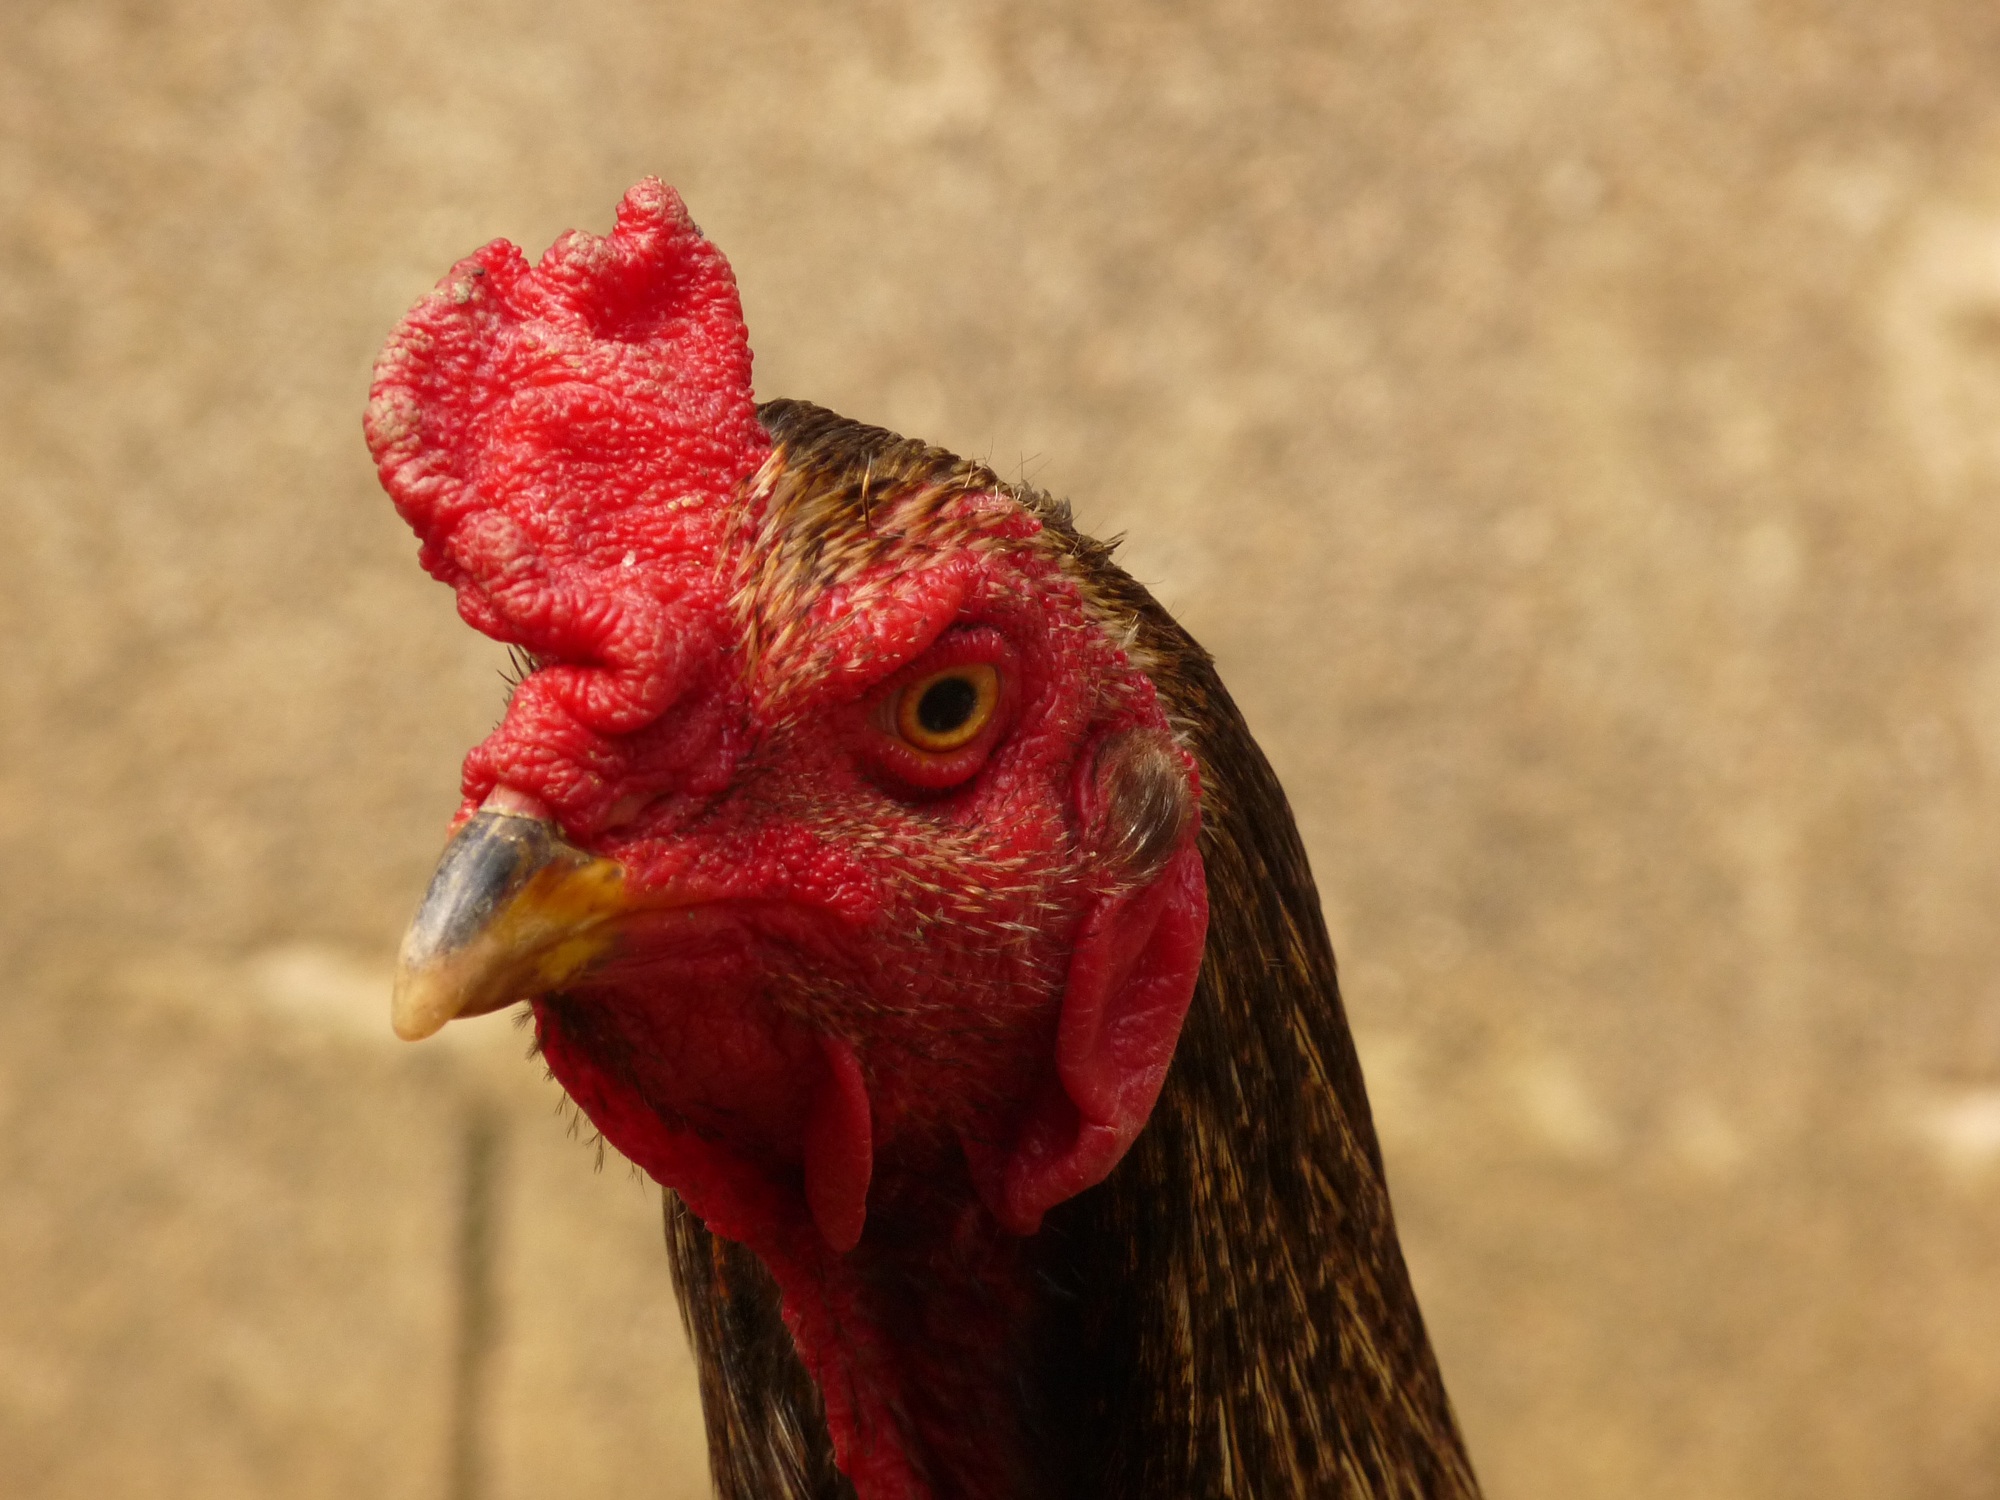
nature, bird, animal, red, beak, chicken, fowl, fauna, rooster, cock, close up, galliformes, vertebrate, phasianidae, comb, ubatuba